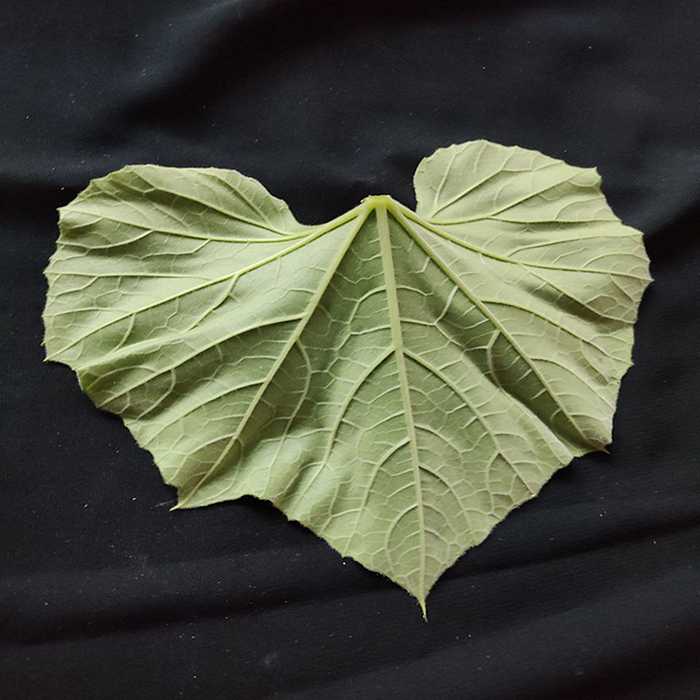
Plant: Bottle gourd
Label: Fresh leaf